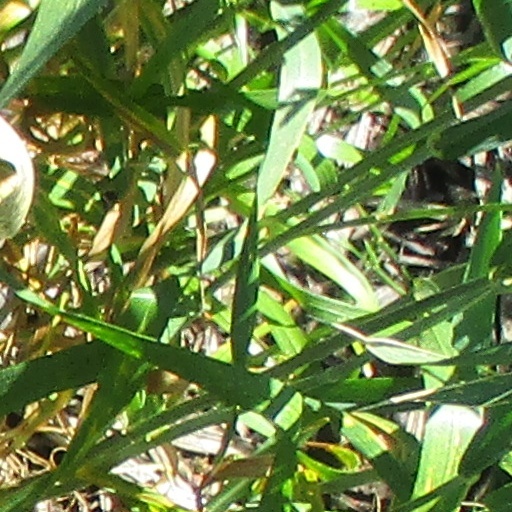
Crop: wheat